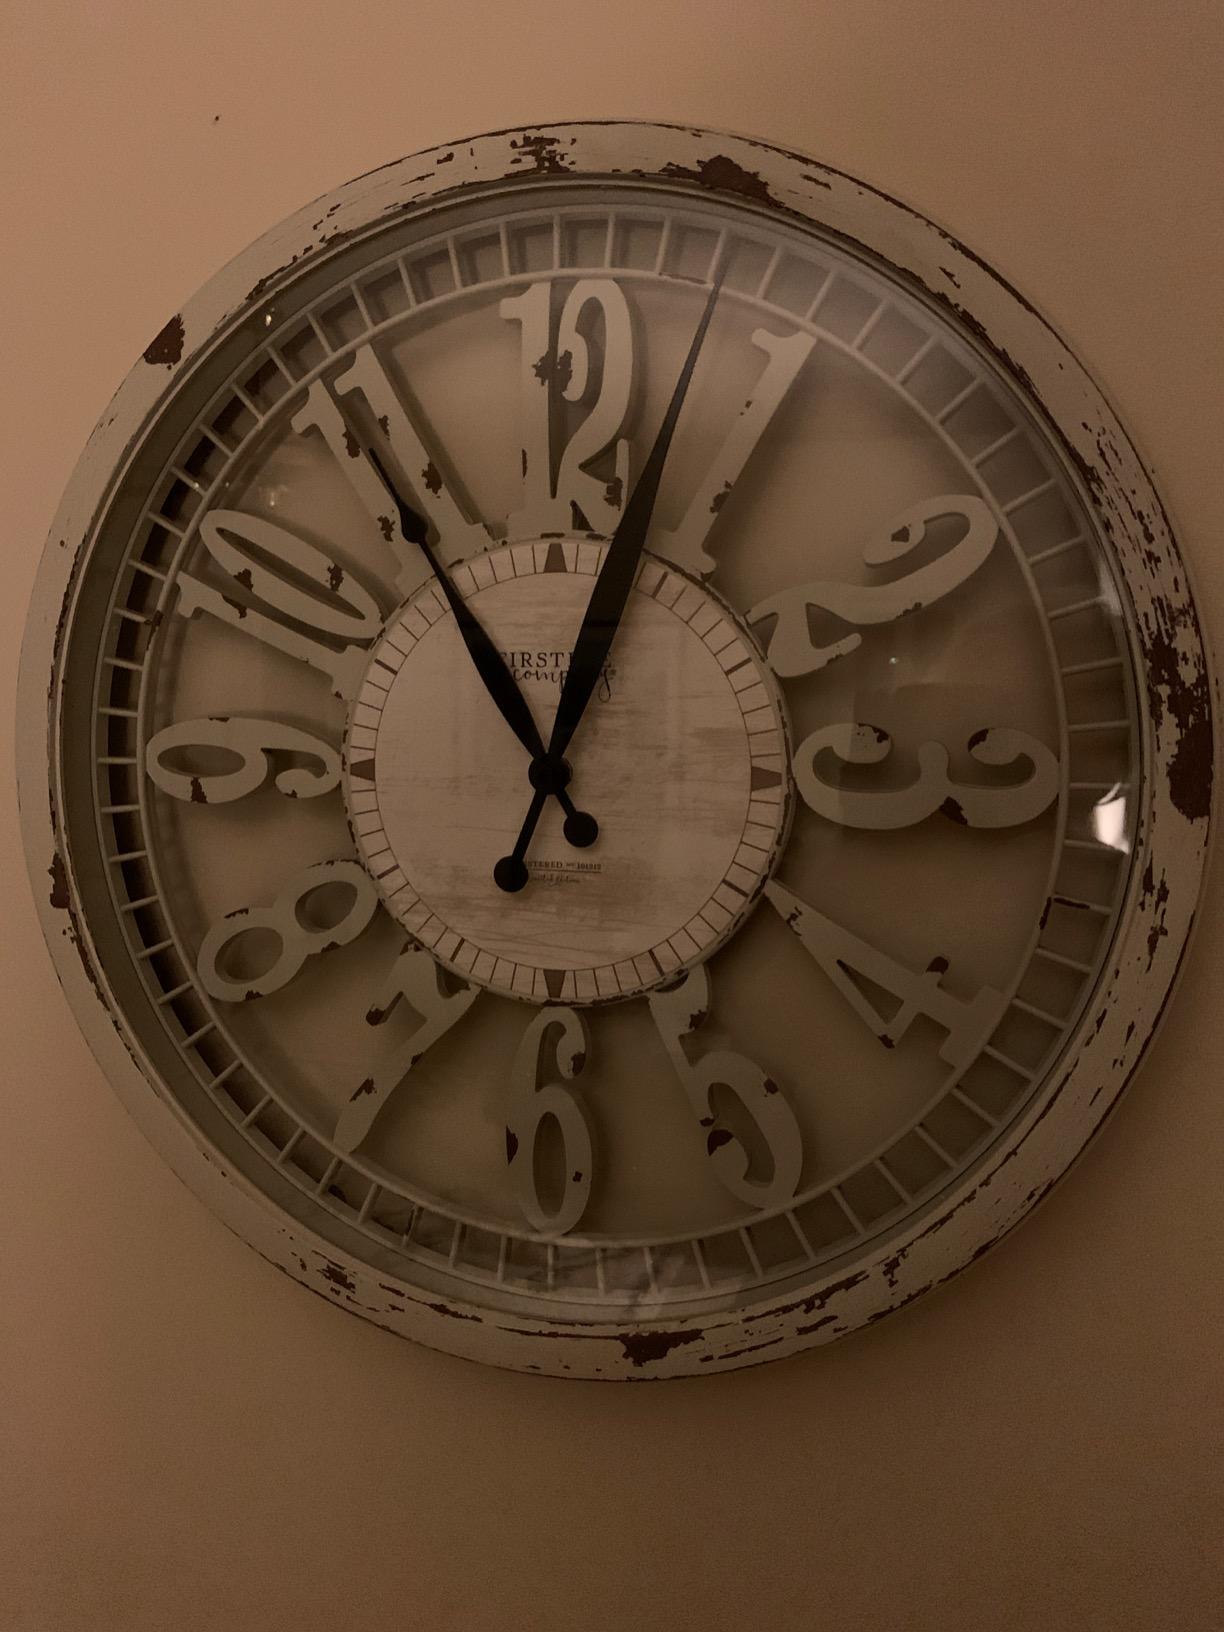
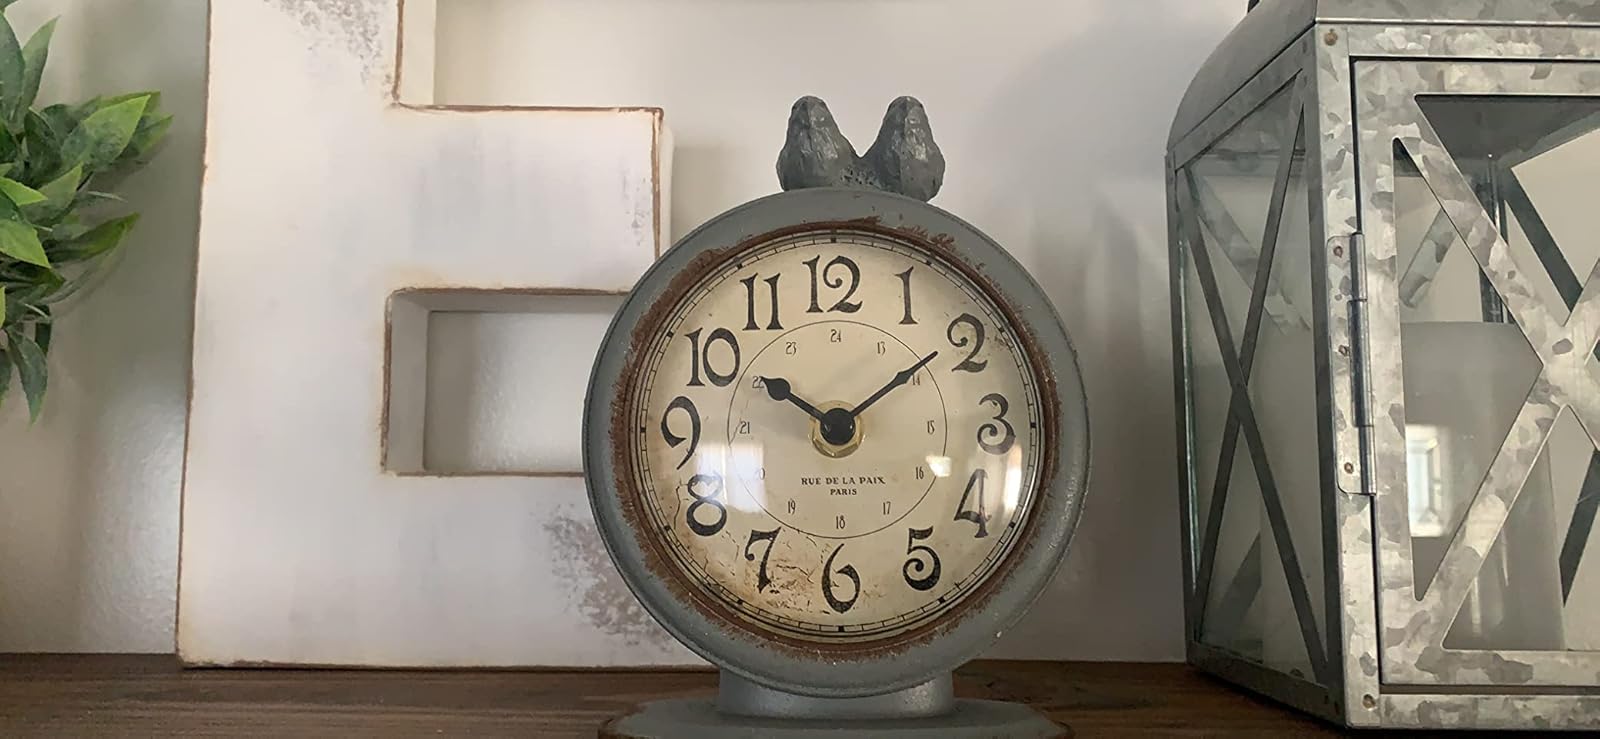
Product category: clock
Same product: no